Jacob Odulate

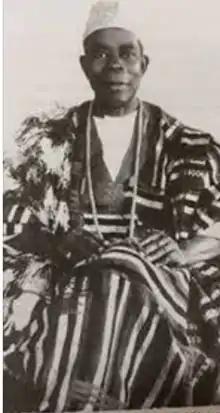
Odulate in his chieftaincy regalia and wearing a saki (specially for chief) over his shoulder

Jacob Sogboyega Odulate (1884–1962), aka Blessed Jacob was a Nigerian pharmacist, essayist, entrepreneur and inventor of Alabukun, a patent medicine.